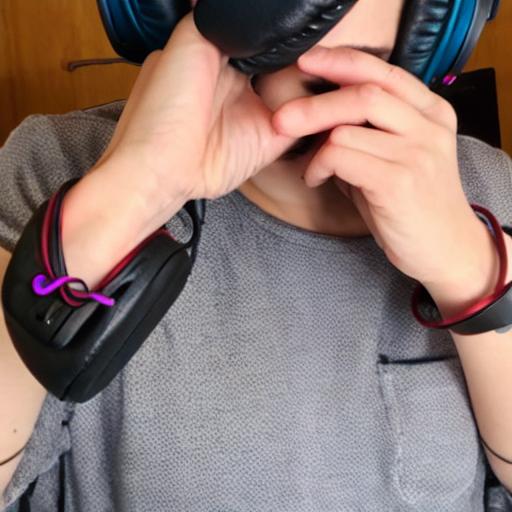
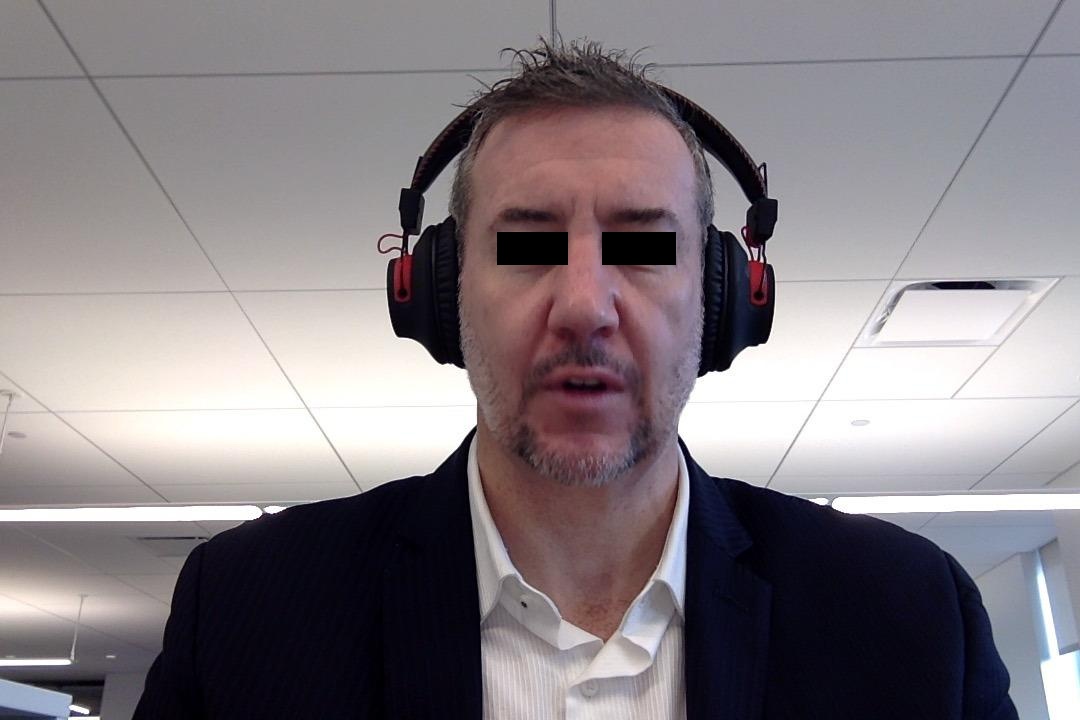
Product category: headphones
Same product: no